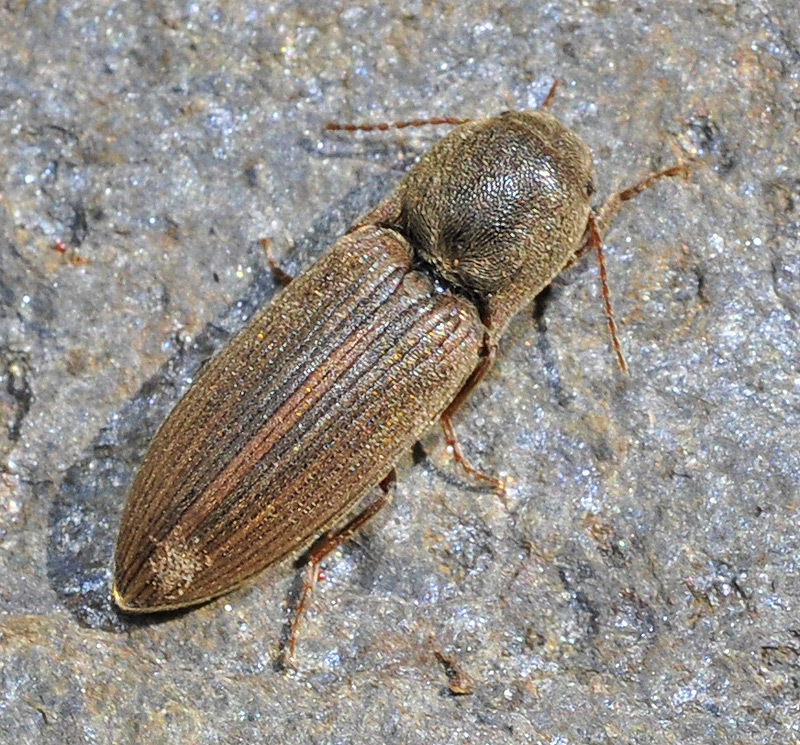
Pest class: clickbeetles_wireworms